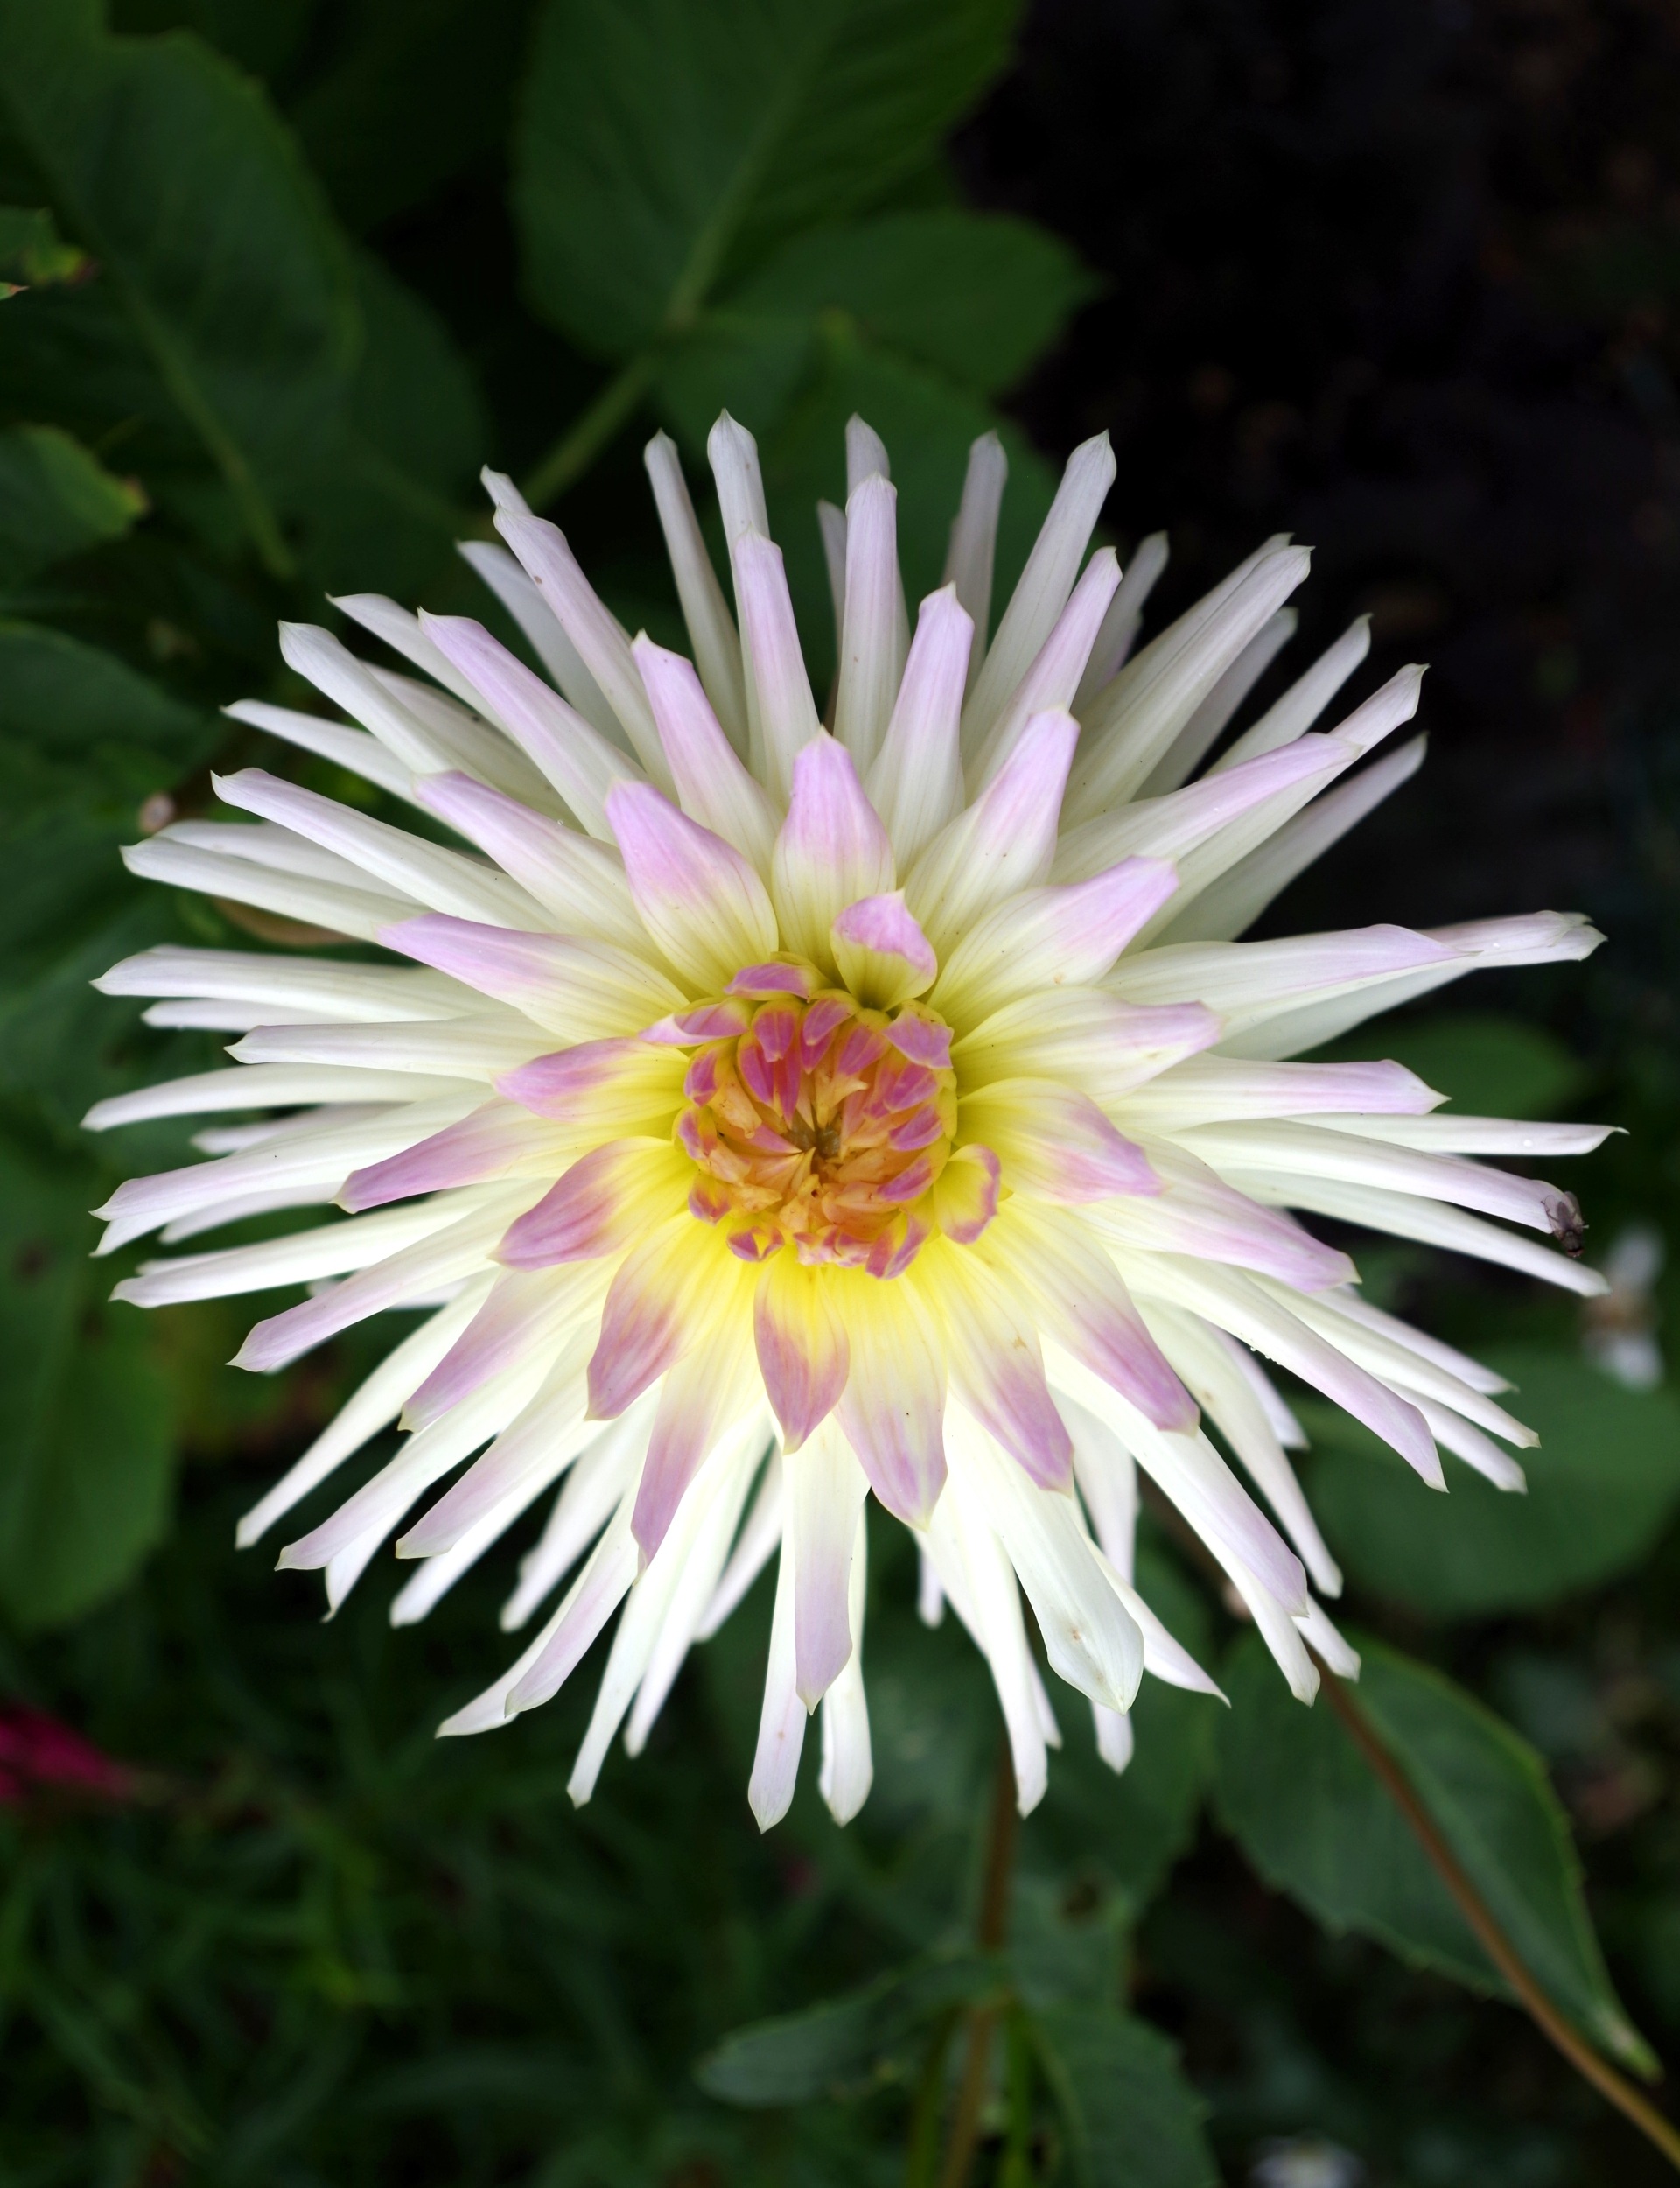
nature, plant, flower, petal, bloom, summer, floral, daisy, macro, botany, garden, pink, flora, botanical, wildflower, dahlia, outdoors, petals, decorative, aster, head, spikes, ornamental, horticulture, macro photography, flowering plant, daisy family, land plant